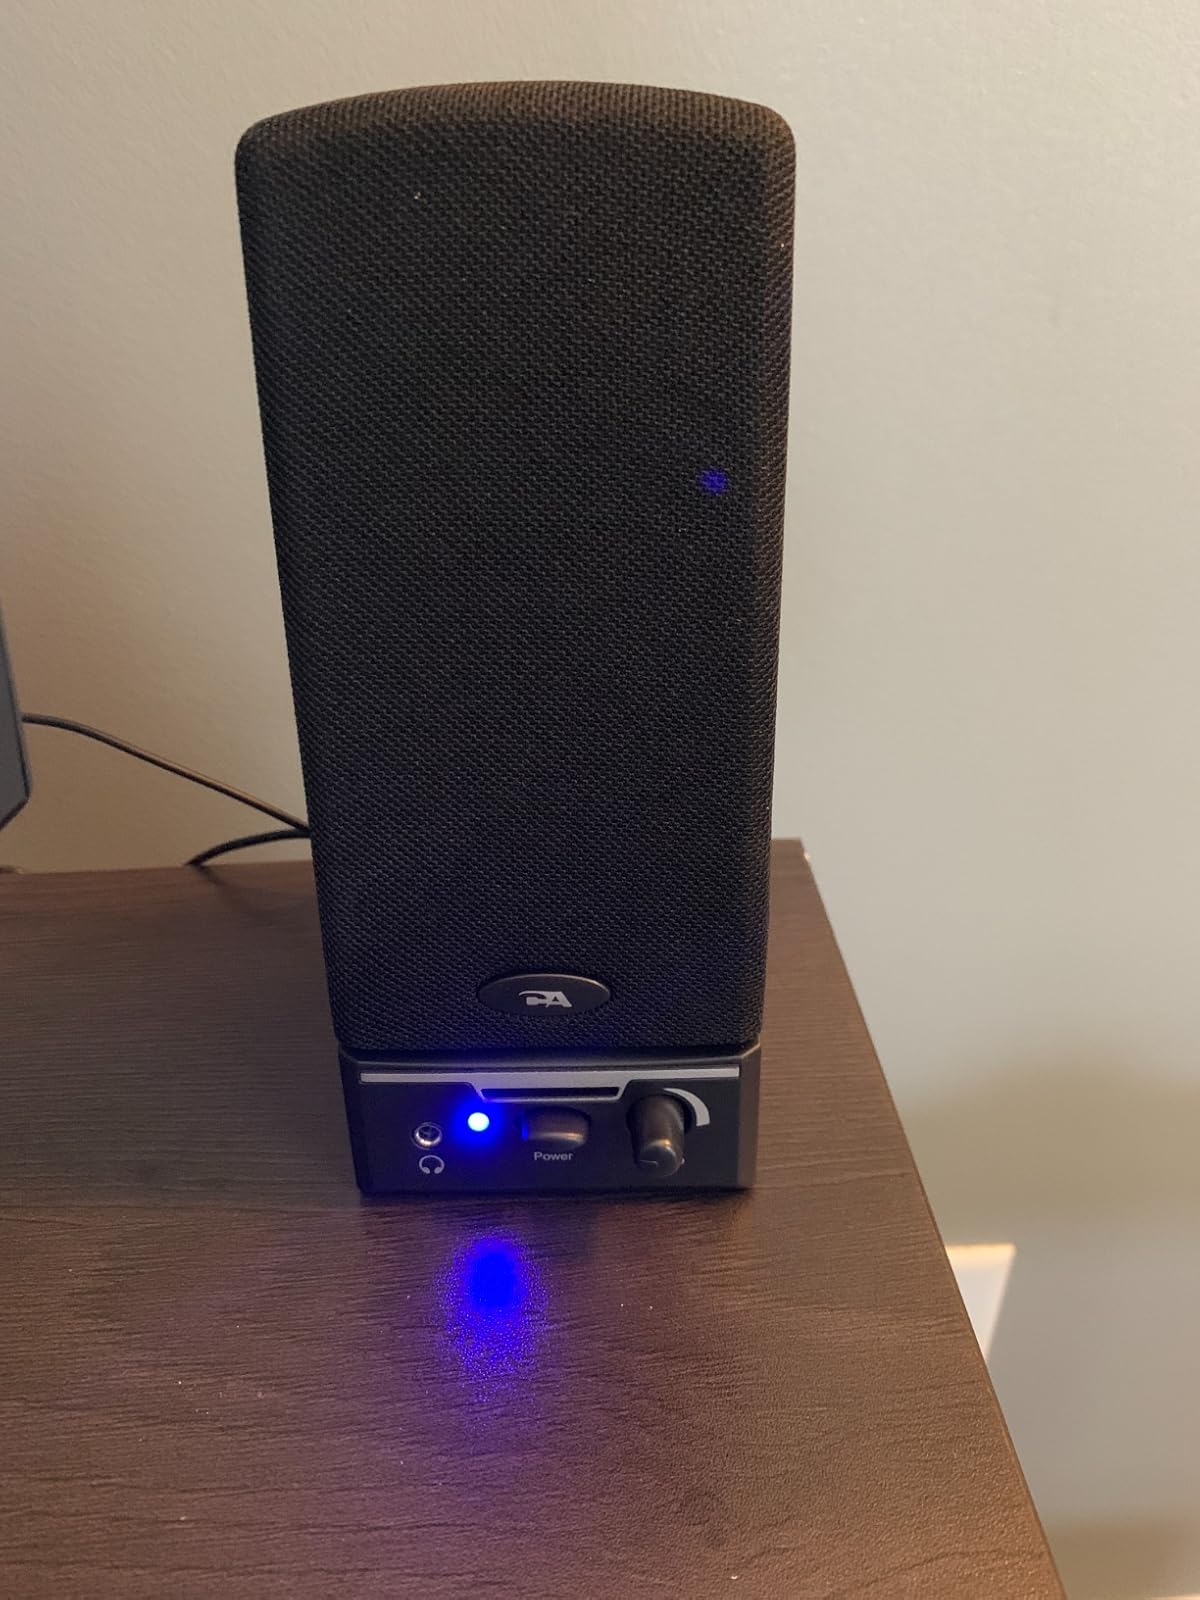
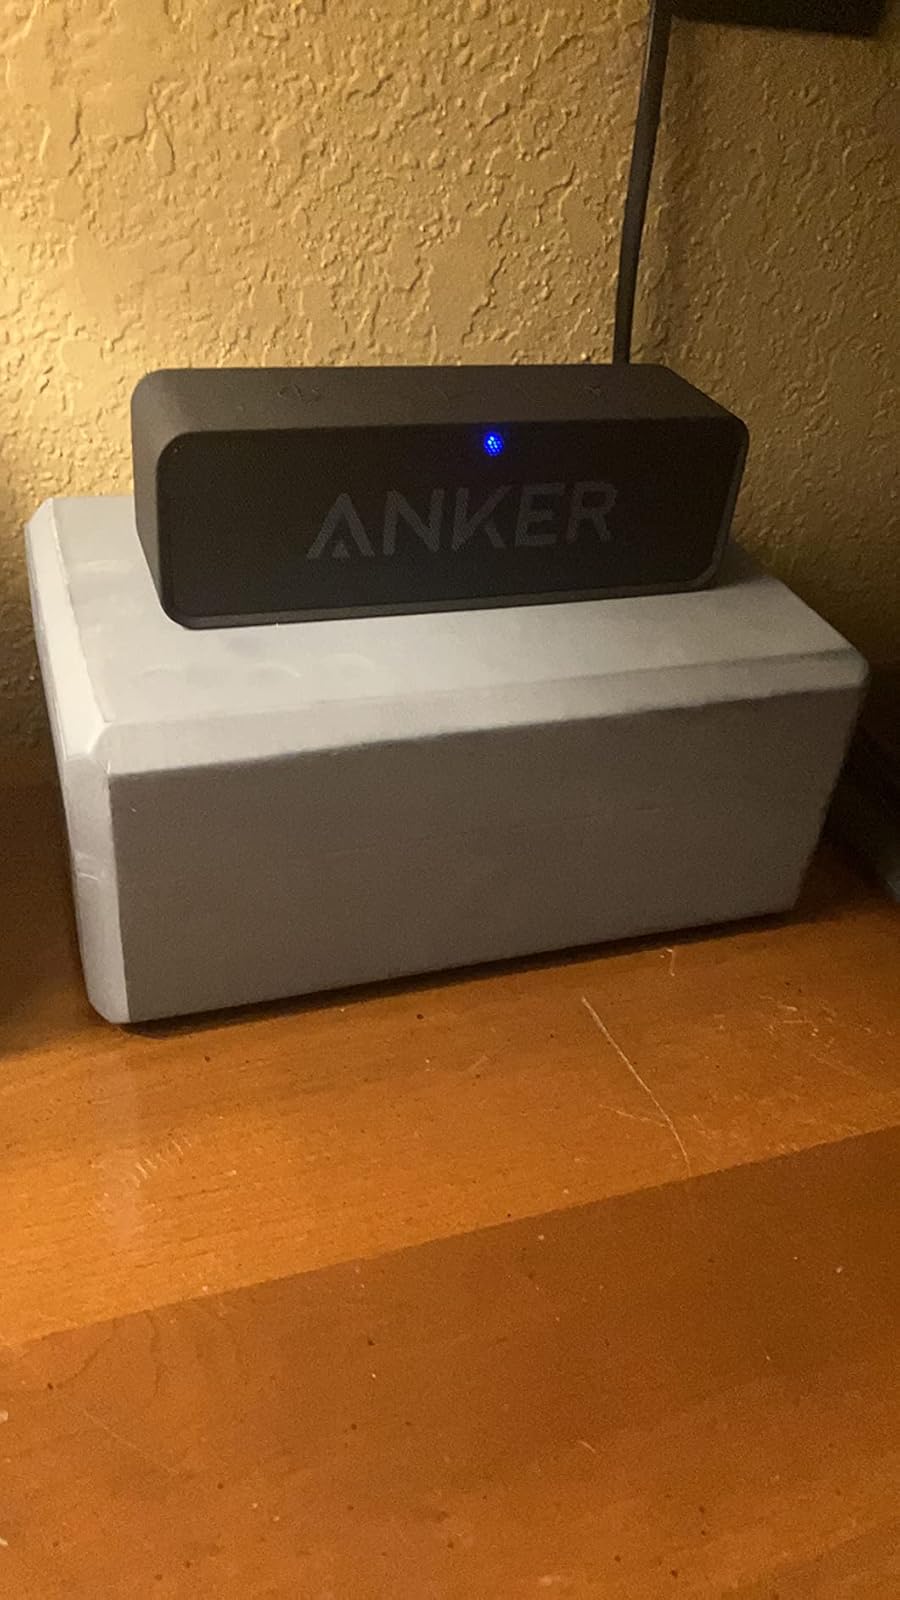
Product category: speaker
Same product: no